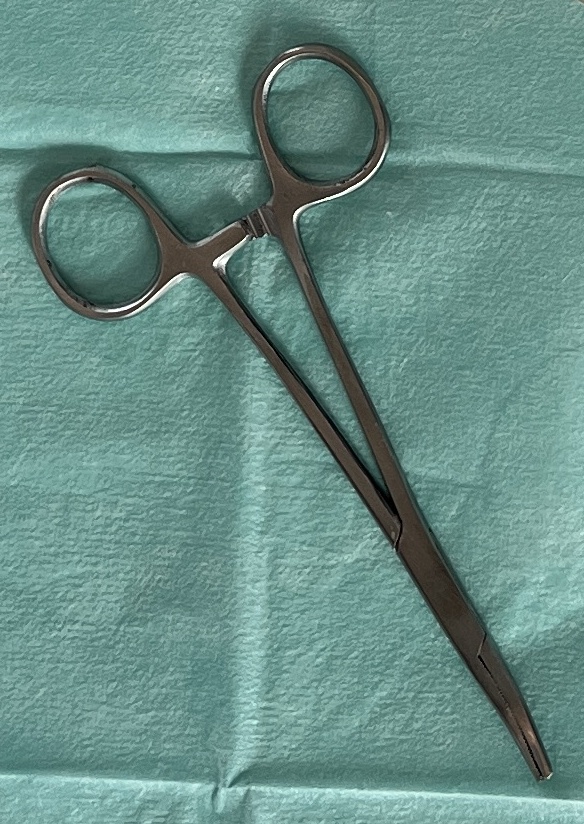
Hinged instrument state: closed